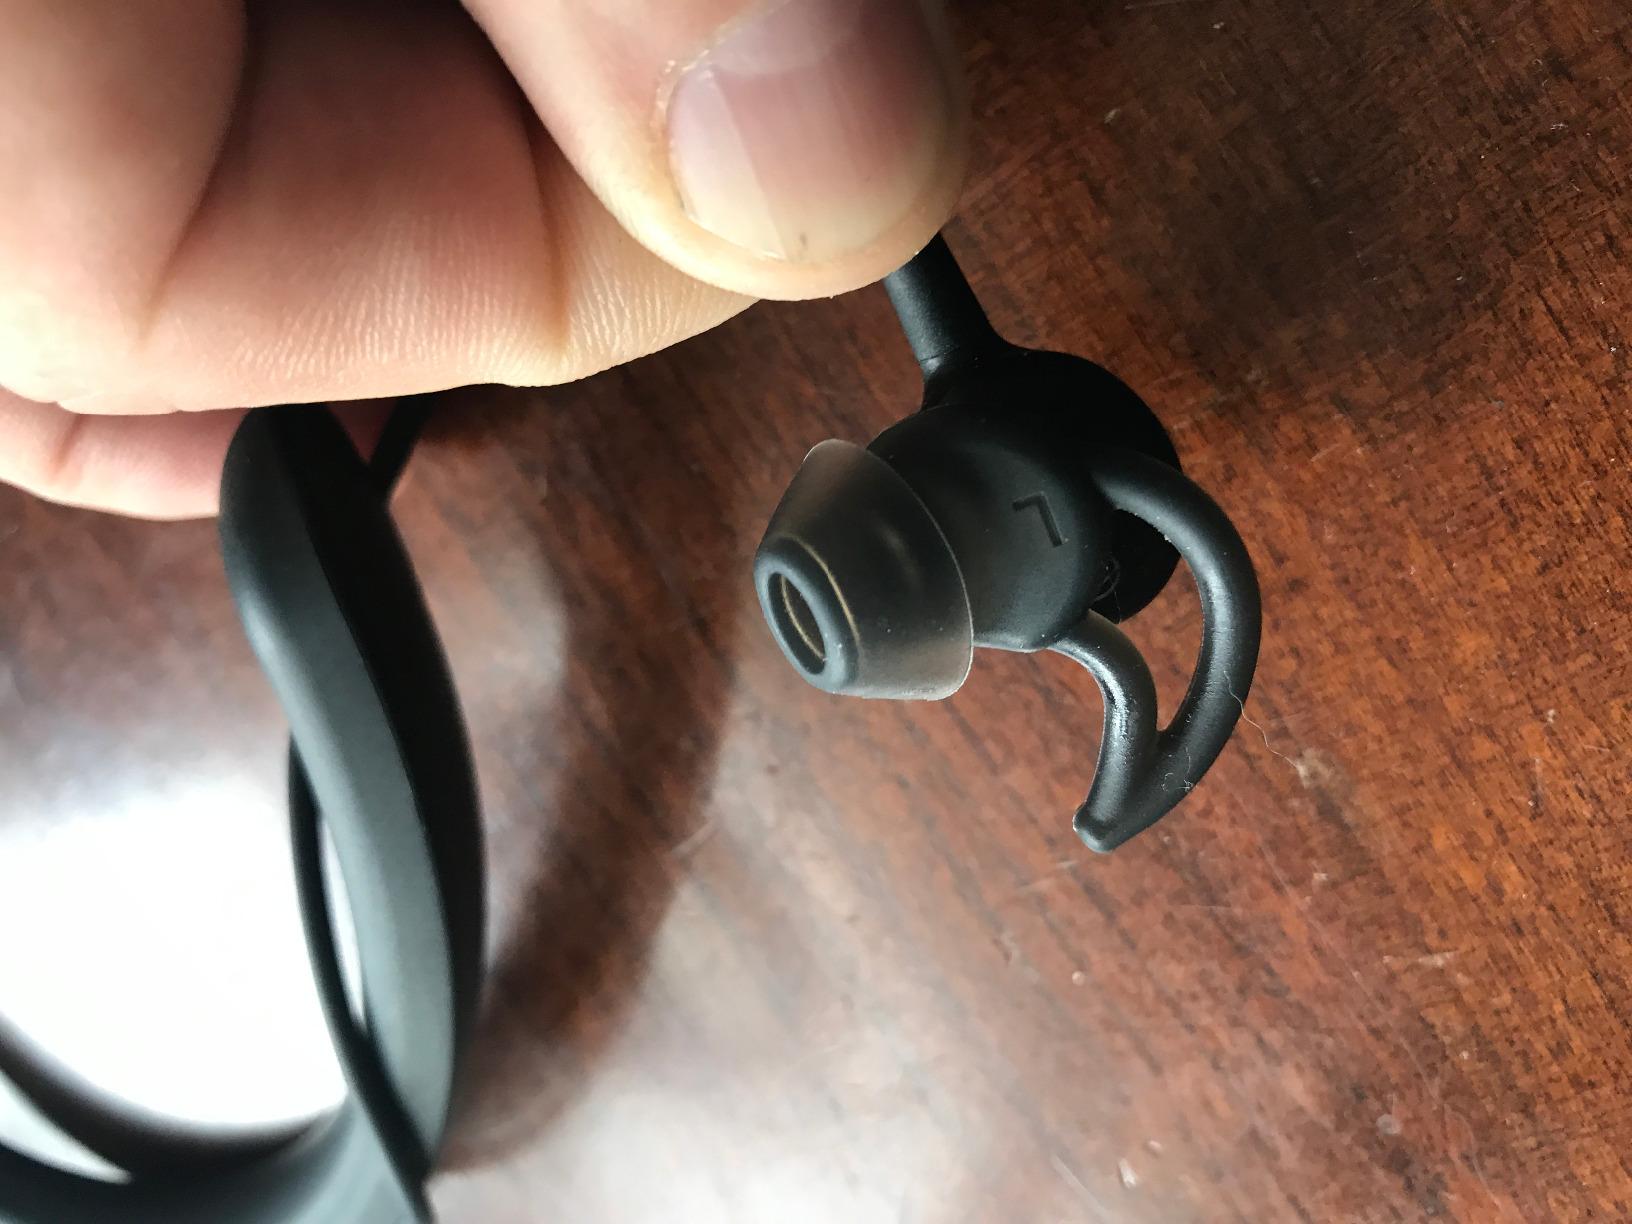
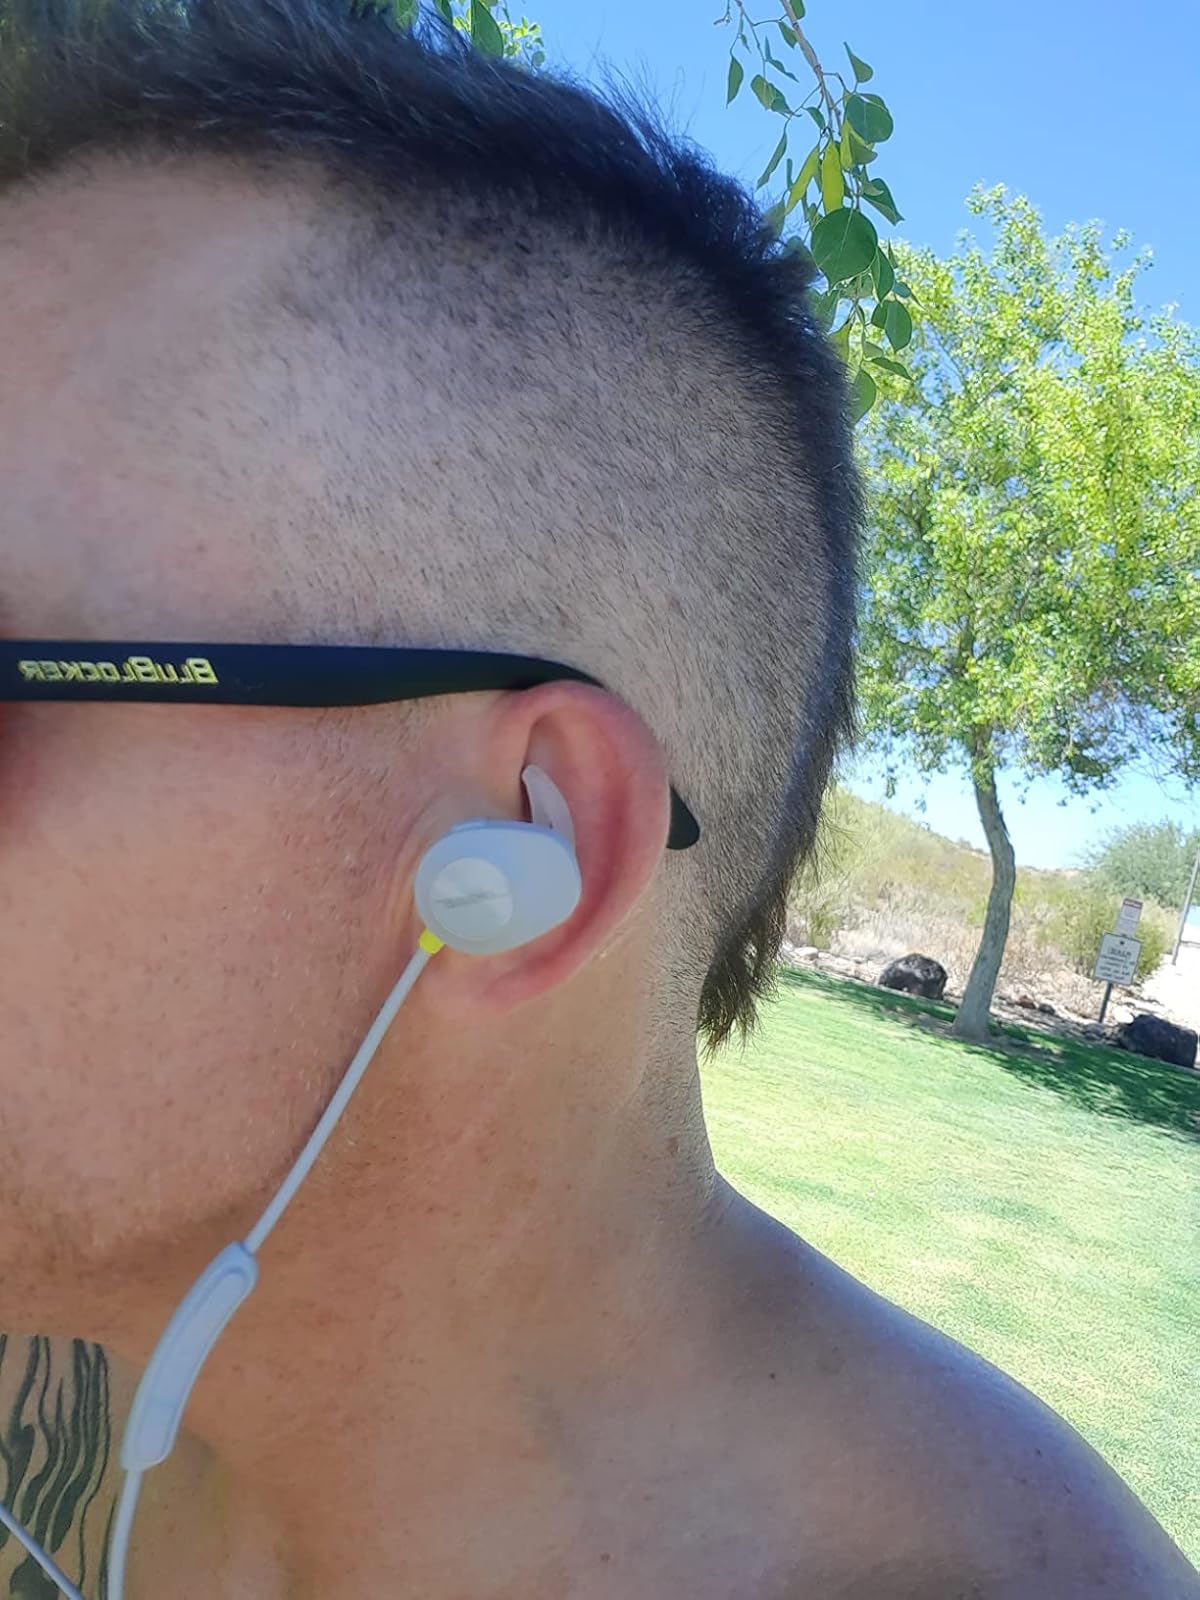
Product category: headphones
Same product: no